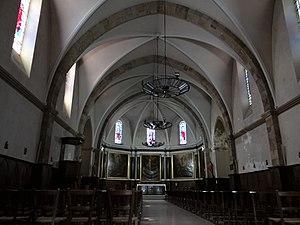
Tarascon-sur-Ariège - Église Sainte-Quitterie - Nef
L'église Sainte-Quitterie est l'une des deux églises de Tarascon-sur-Ariège, dans le département de l'Ariège.